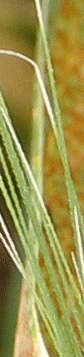
Label: Wheat___Brown_Rust